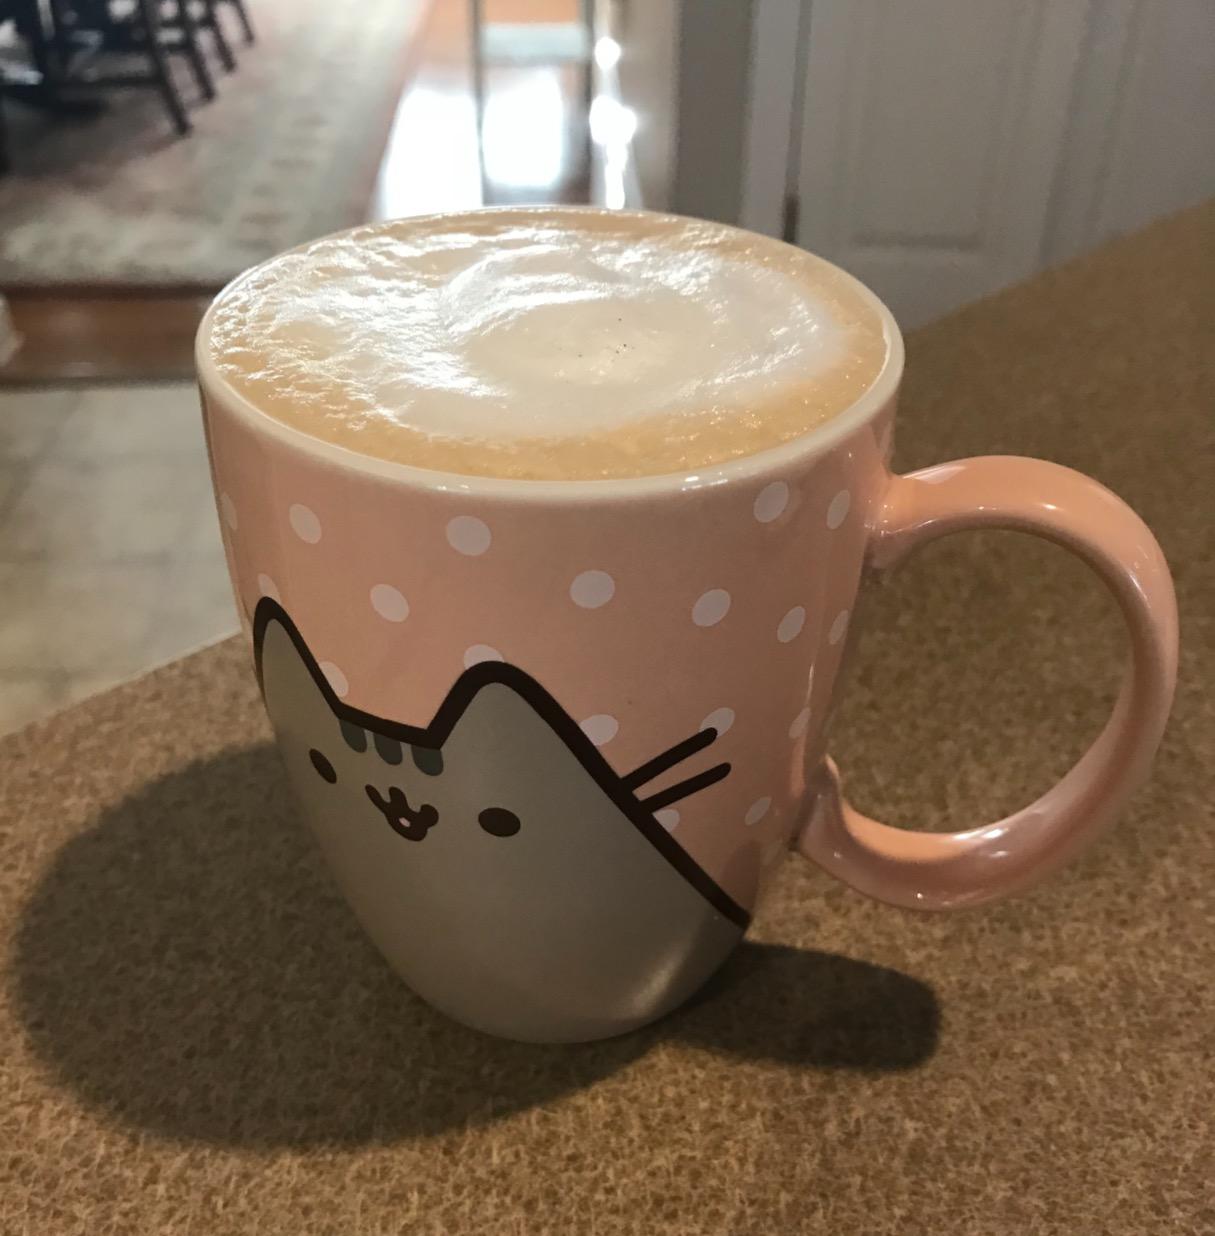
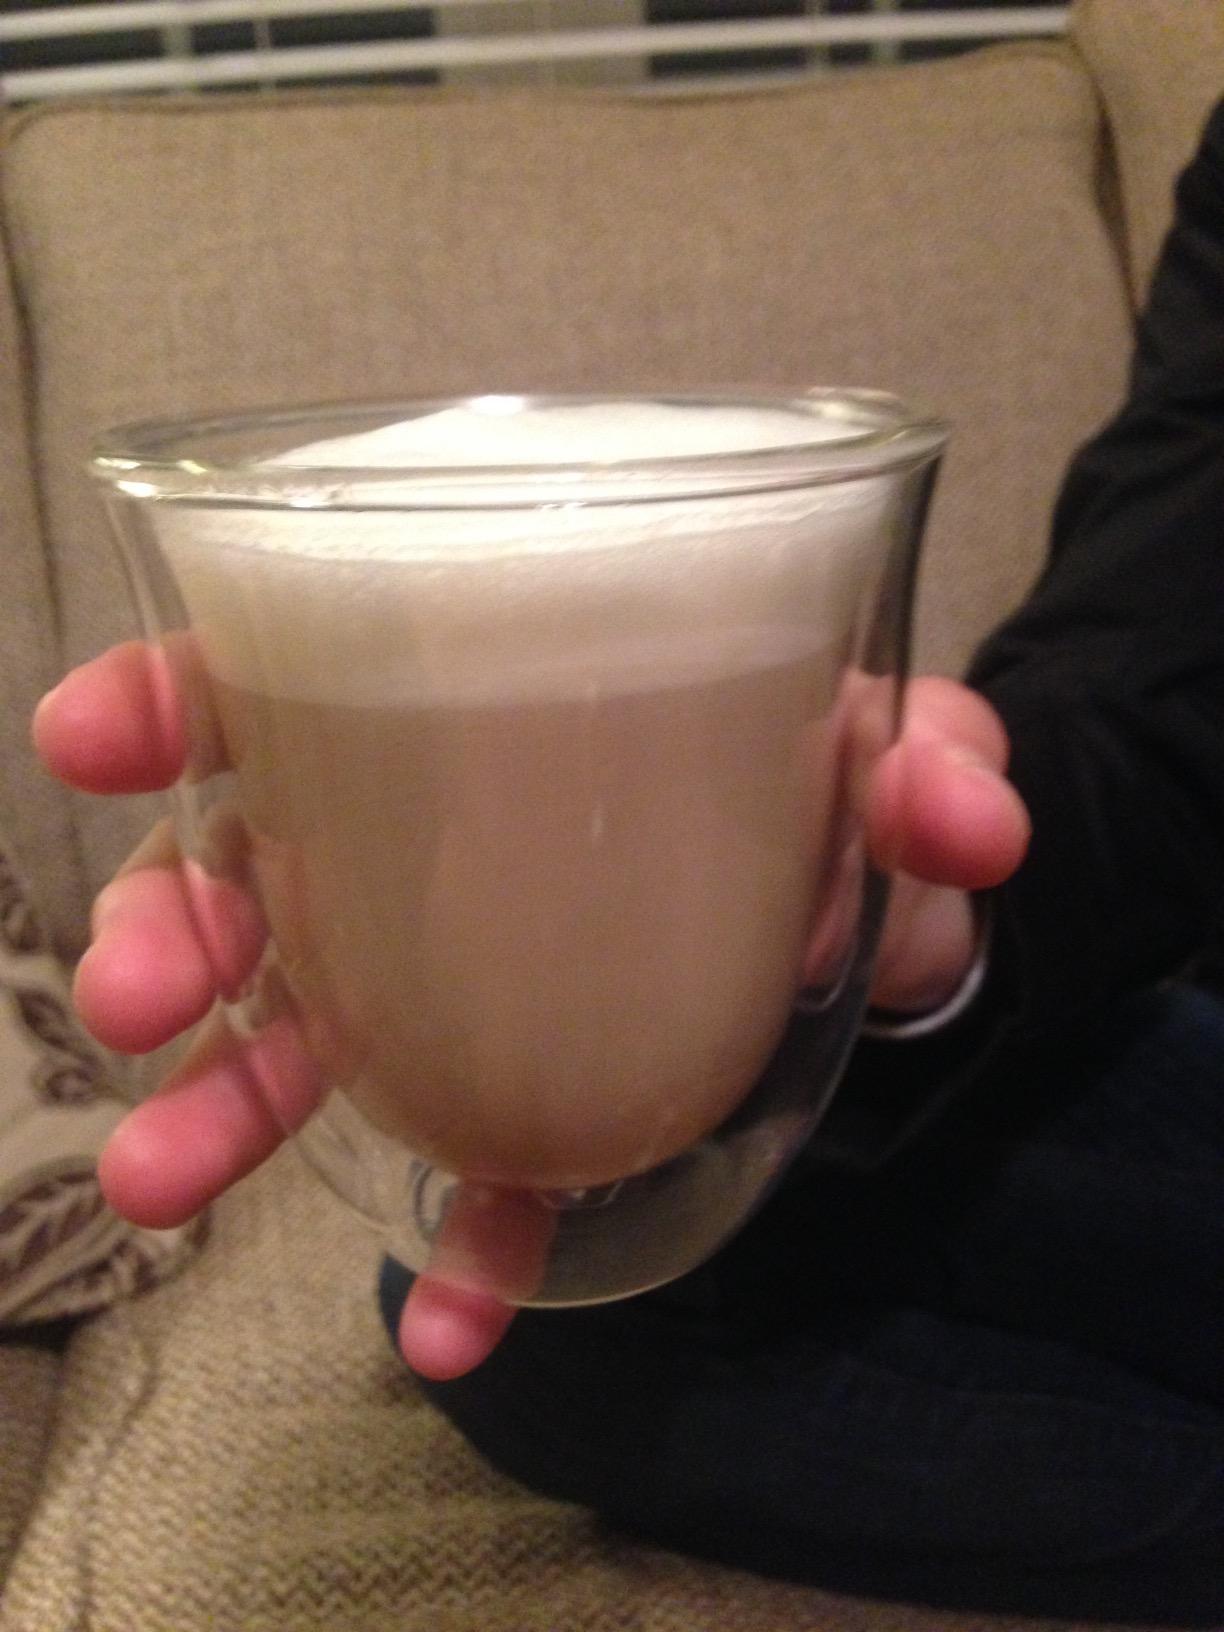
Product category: items_mug
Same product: no